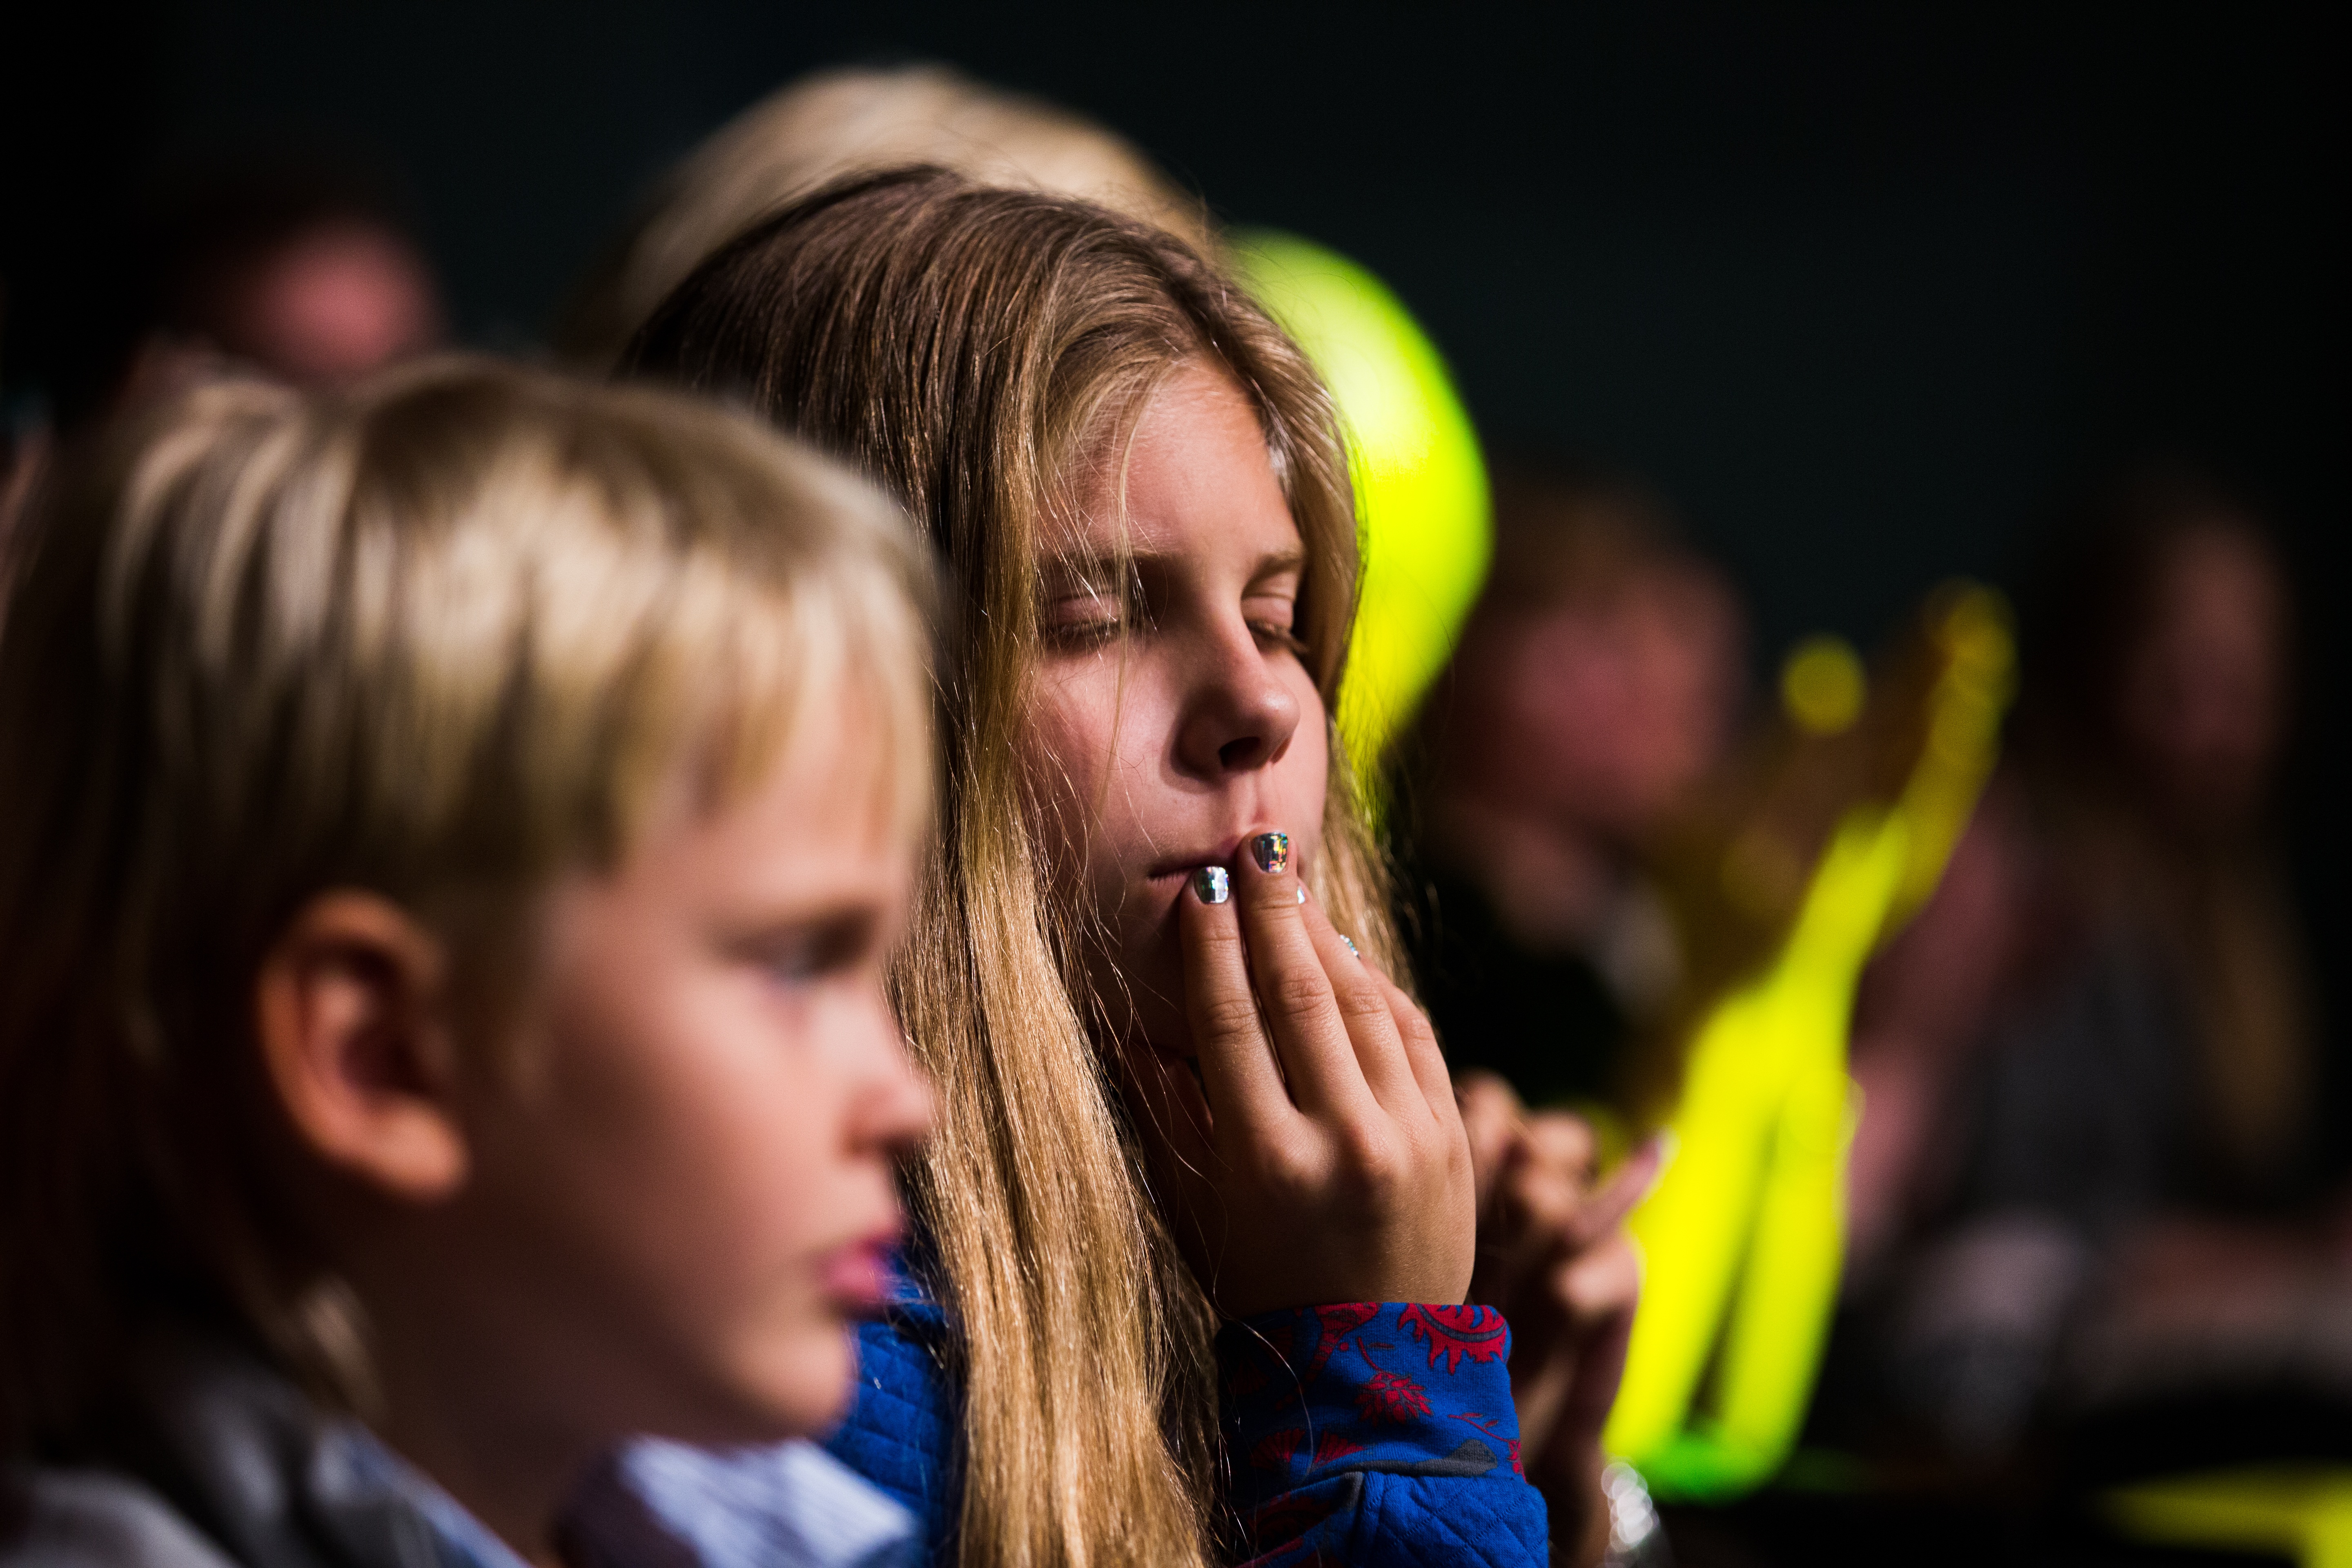
hand, person, music, people, crowd, concert, audience, portrait, musician, childhood, face, kids, performance, singing, emotions, entertainment